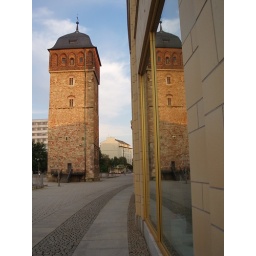
der rote turm in chemnitz------------------the red tower in chemnitz